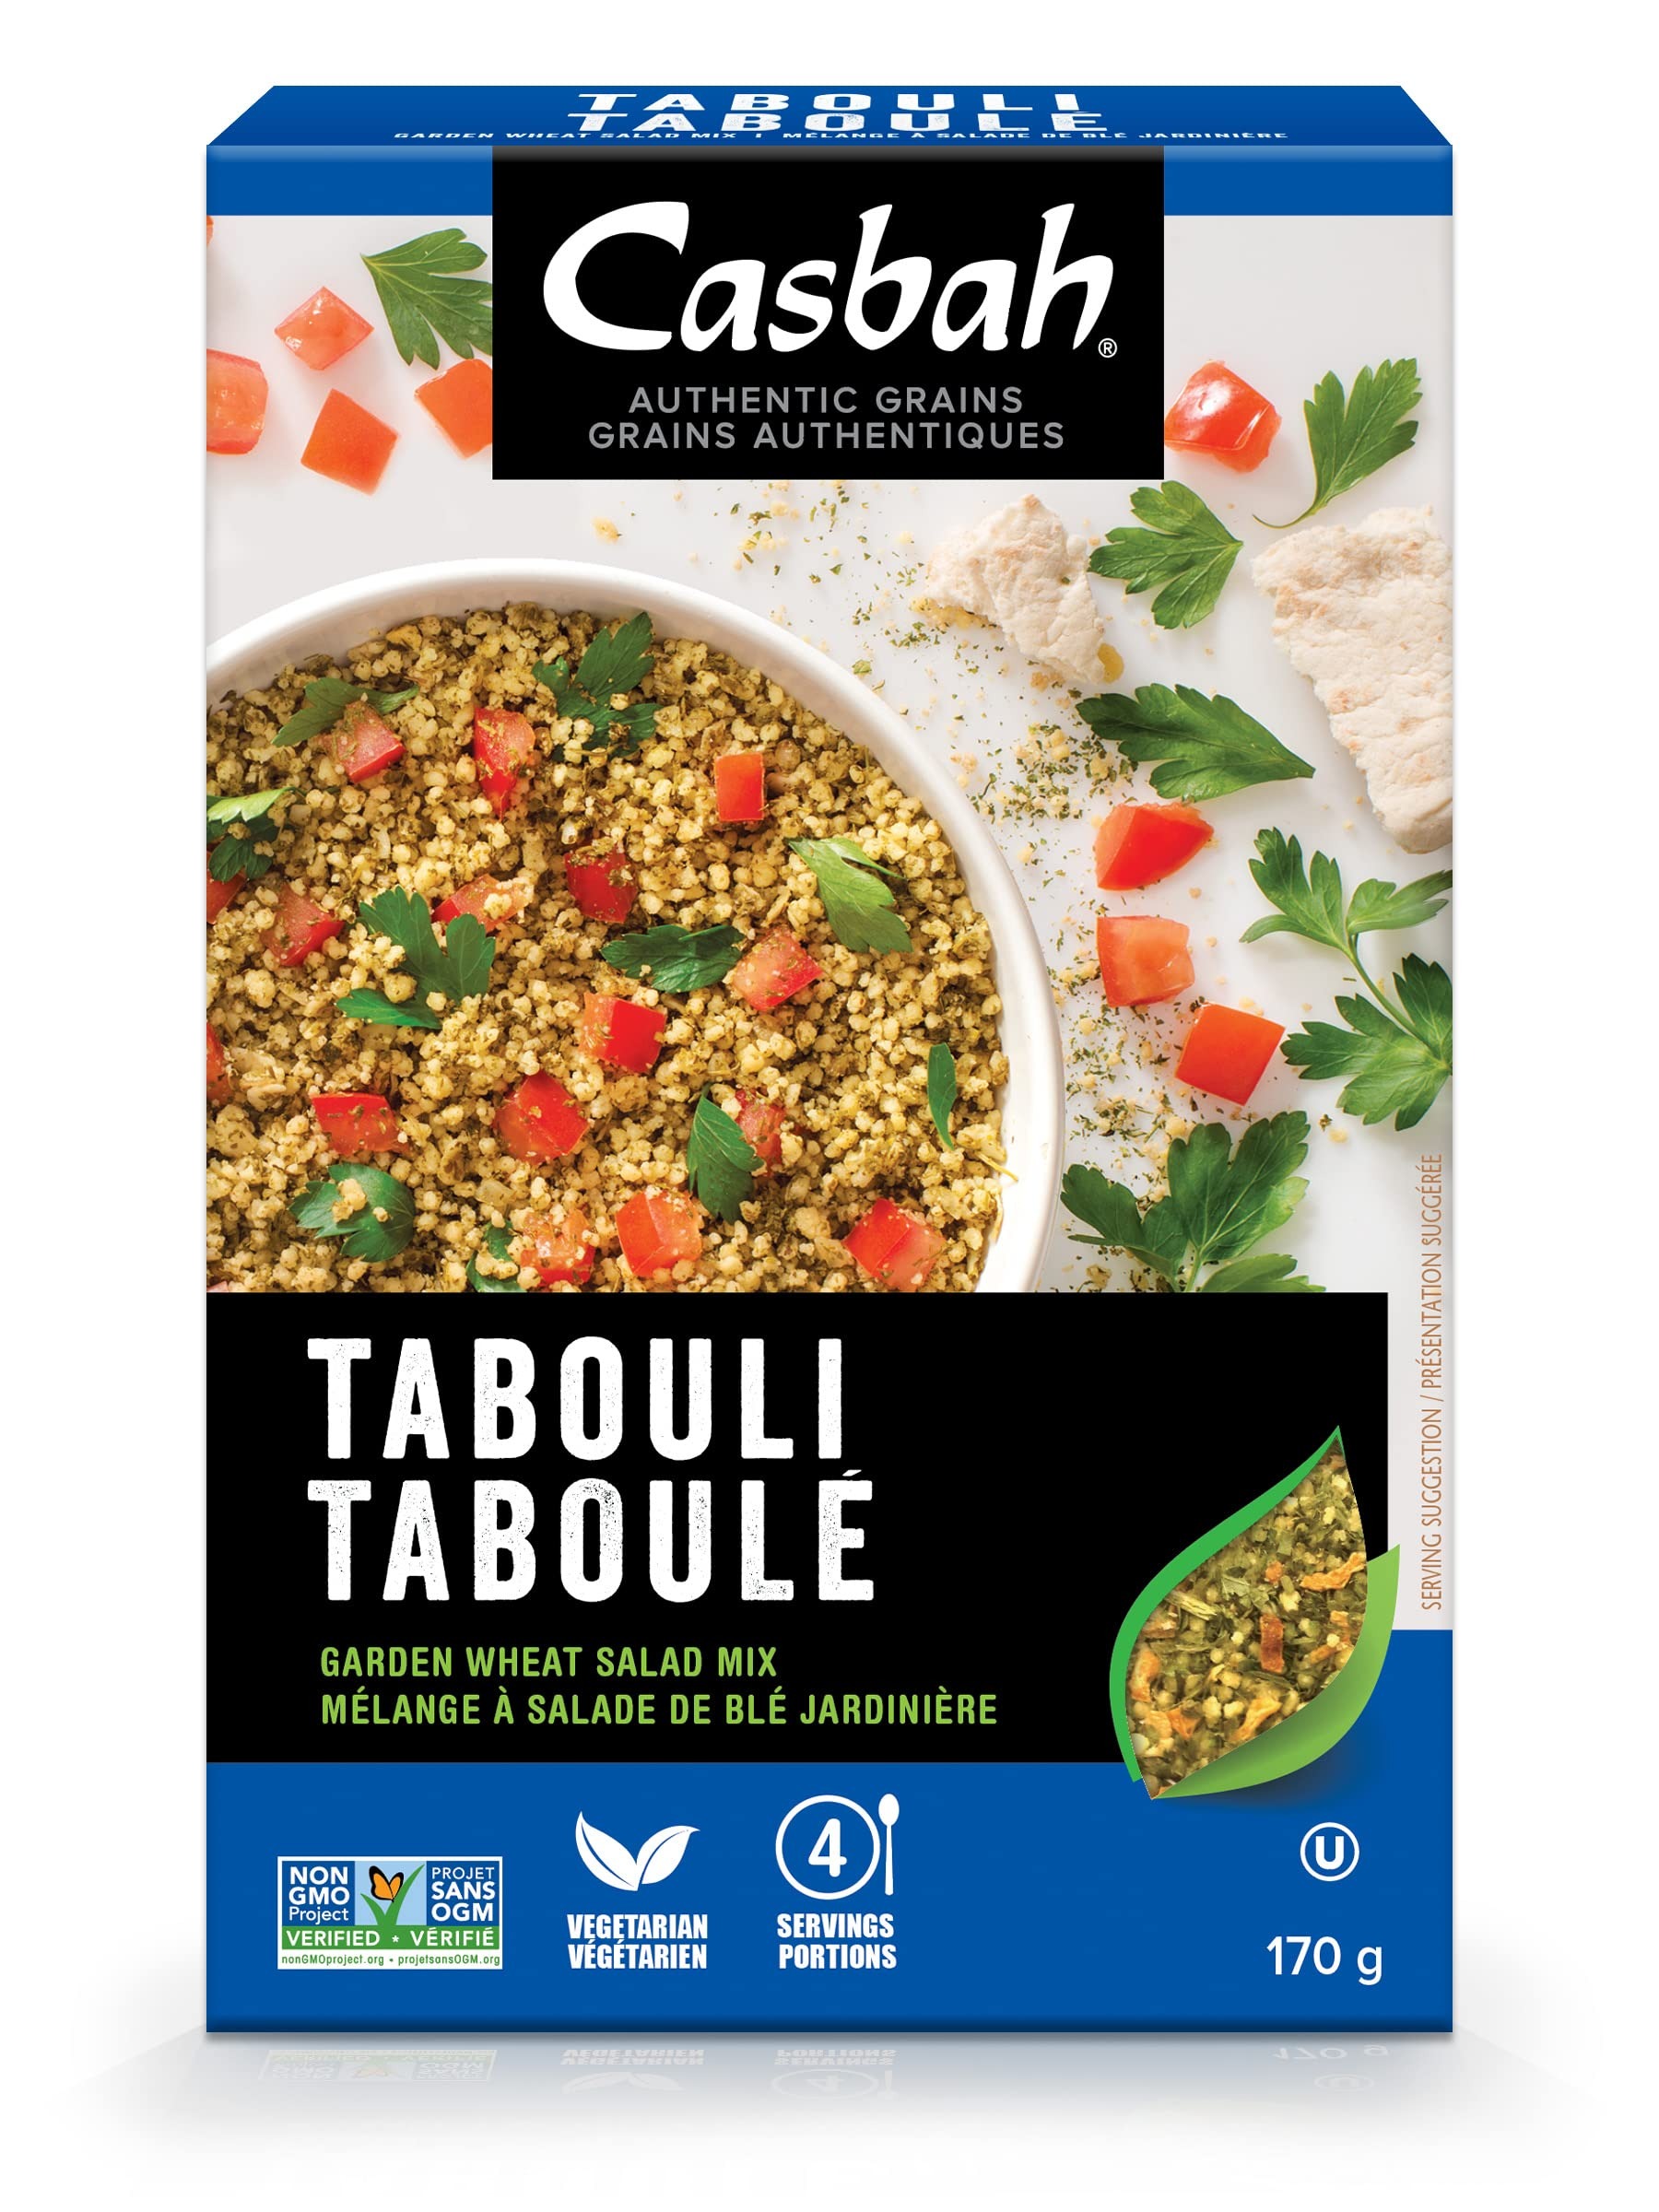
Item Name: Casbah Tabouli Instant Mix 6 oz. (Pack of 6), Perfect to Make Easy and Wheat Salad Mix, Dry Mix, Vegan and Vegetarian
Bullet Point 1: Casbah Tabouli is a dry instant salad mix that comes in a powder form and that ONLY requires water, olive oil, and vegetables of choice!
Bullet Point 2: Small Minority-Owned and Family-Owned Business
Bullet Point 3: This Vegan and Vegetarian Mediterranean salad mix is made with couscous, ﬁnely chopped parsley, and mint. Add diced tomatoes and cucumber for a quick refreshing side dish.
Bullet Point 4: Zesty and light, Casbah Tabouli can be enjoyed on its own either hot or cold or as the perfect accompaniment to any cuisine.
Bullet Point 5: Weight: 170g (6oz.) per unit (Pack of 6 Units)
Bullet Point 6: Servings: 4 servings per unit
Bullet Point 7: Product Form: Perfectly seasoned dry powder that ONLY requires water, olive oil, and fresh diced tomatoes.
Bullet Point 8: Nutritional Claims: Non-GMO Verified, OU Kosher, No Artificial Colors, Flavors or Preservatives, Source of Fiber, No Saturated Fat, Cholesterol Free, Vegan and Vegetarian.
Bullet Point 9: Product of USA
Bullet Point 10: Made With Simple and Real Ingredients
Value: 36.0
Unit: Ounce

Price: 39.99